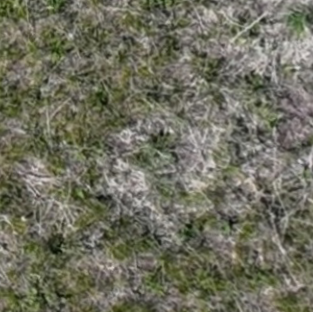
Month: may